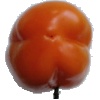
Label: Pepper Orange 1